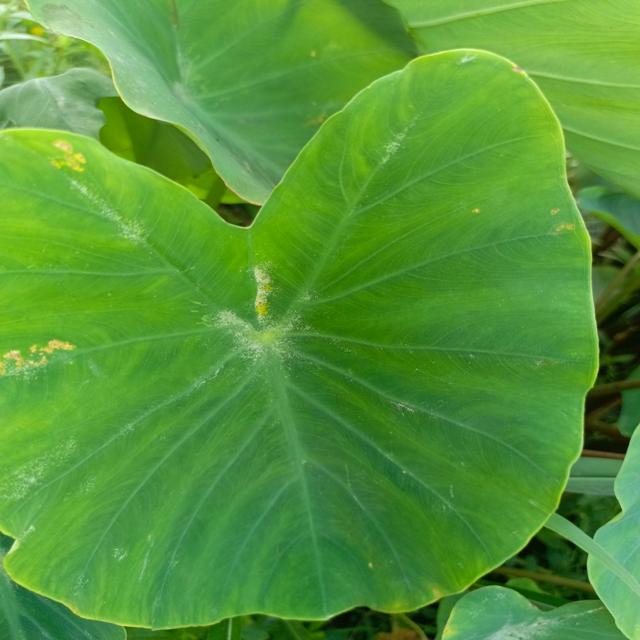
Label: Early_Blight